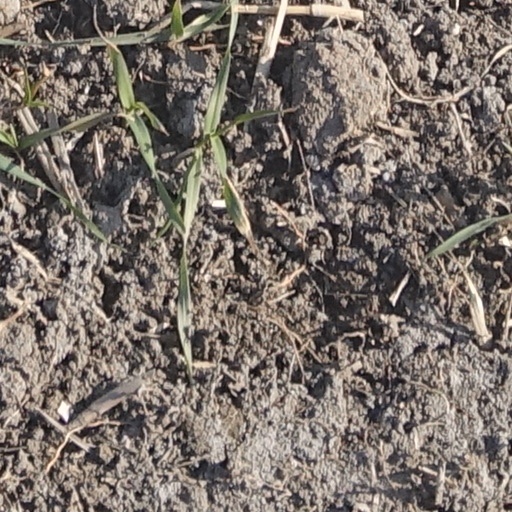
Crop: wheat